Mortar (weapon)

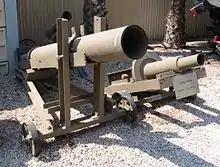
Improvised mortars in Batey ha-Osef Museum, Tel Aviv, Israel

Spigot mortars generally fell out of favour after World War II and were replaced by smaller conventional mortars. Military applications of spigot mortars include: